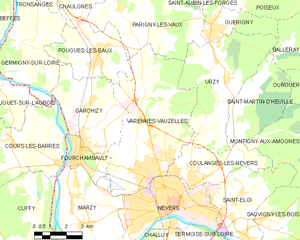
Varennes-Vauzelles est une commune française située dans le département de la Nièvre, en région Bourgogne-Franche-Comté, à 235 km au sud de Paris.